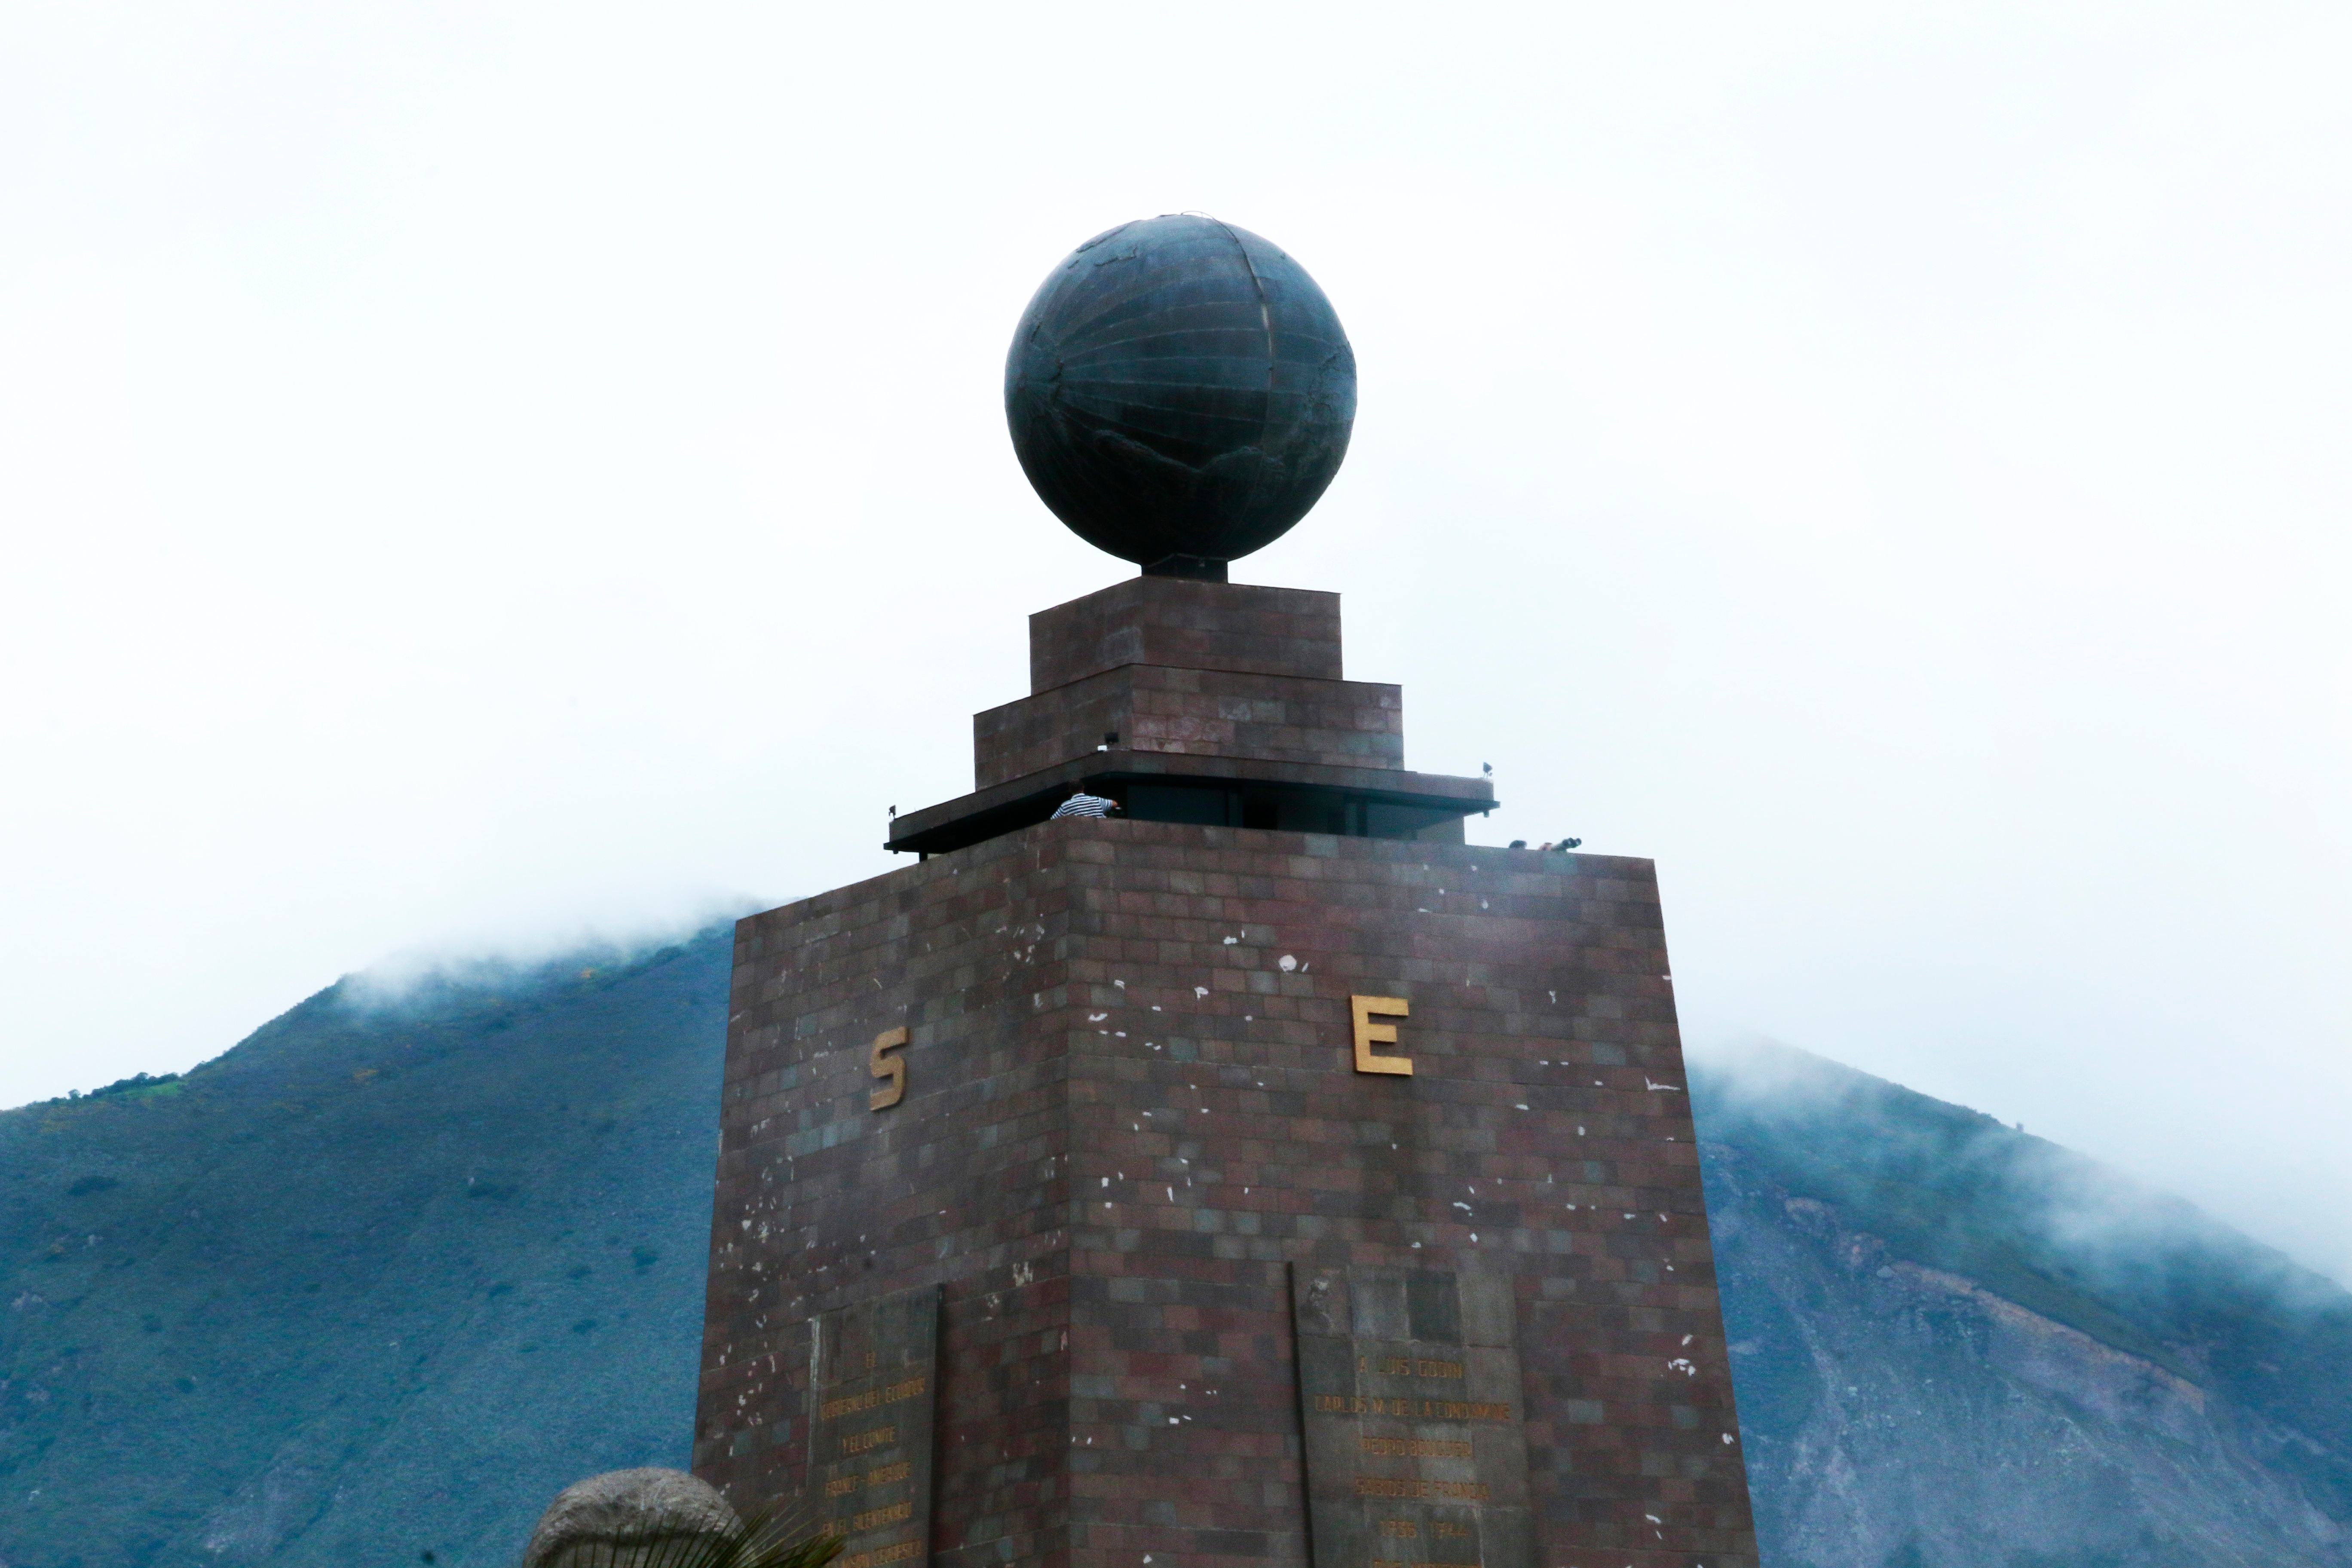
monument, tower, landmark, blue